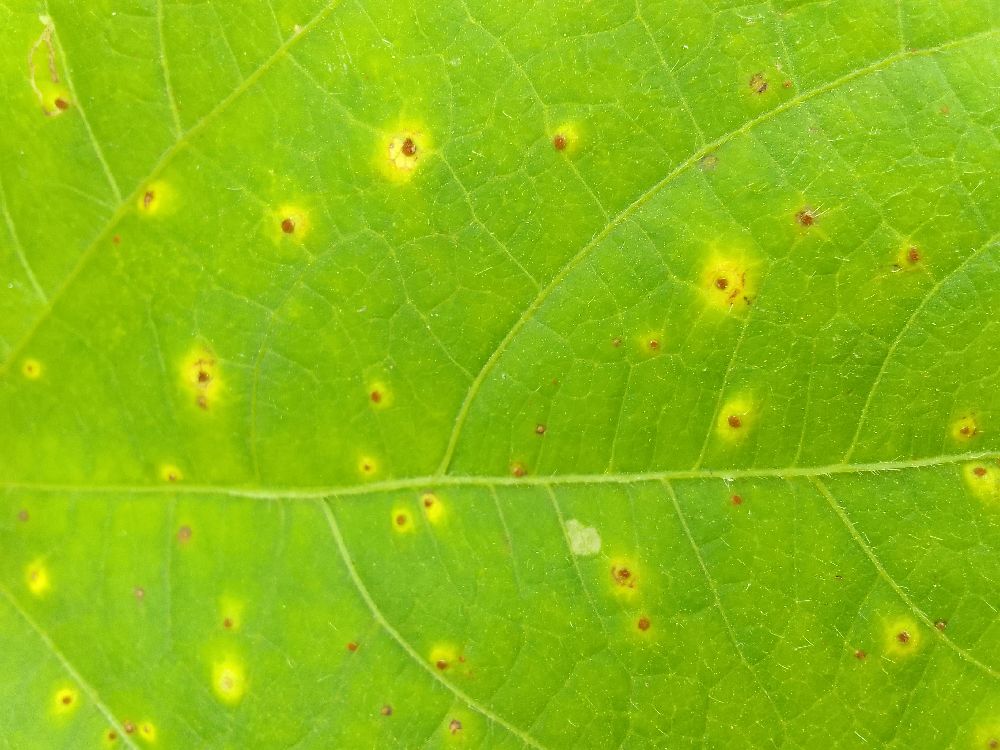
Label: rust